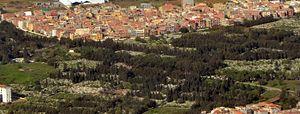
Cimetière El Alia au premier plan et le lotissement Makoudi au fond
Oued Smar est une commune de la wilaya d'Alger en Algérie, située dans la banlieue Est d'Alger dans la daïra d'El Harrach.